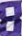
Number: 8